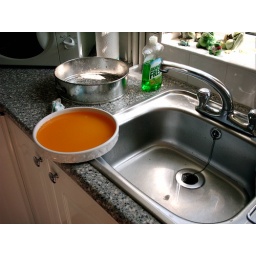
Don't put jelly in a sink of kettle water to get it out!!!